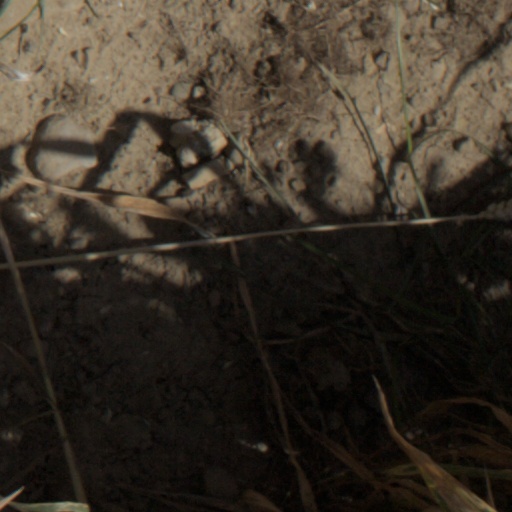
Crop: wheat